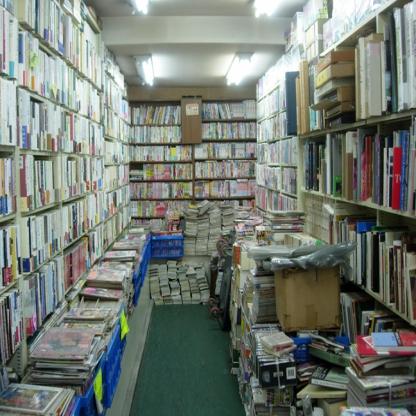
Scene: Indoor